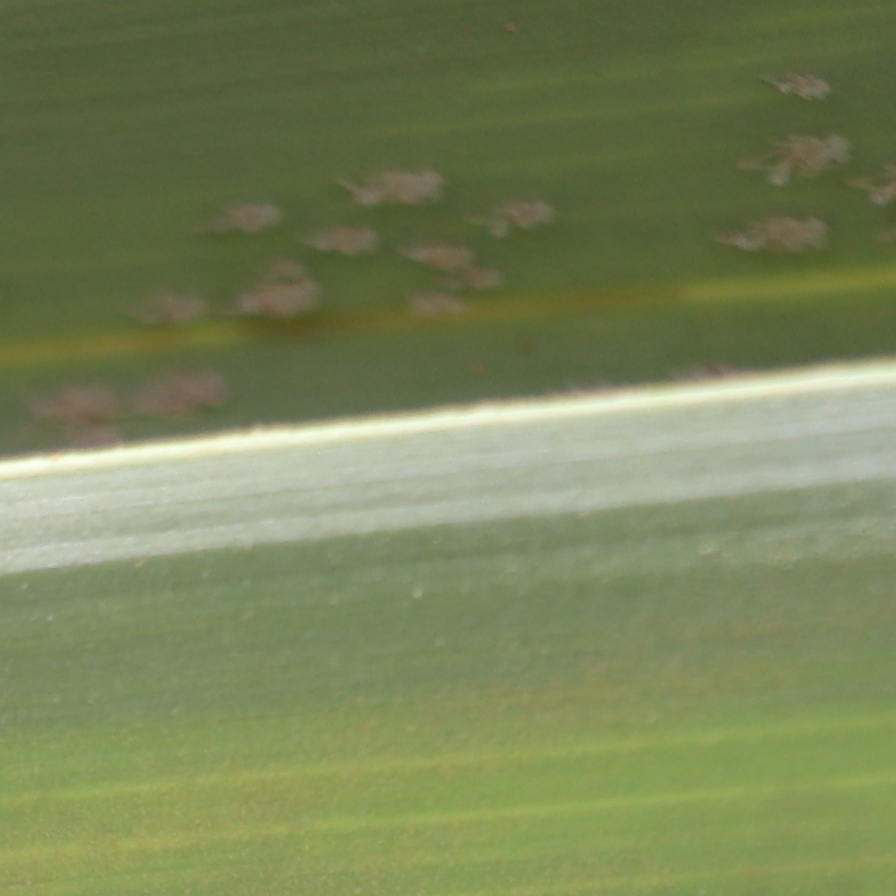
Label: Bug